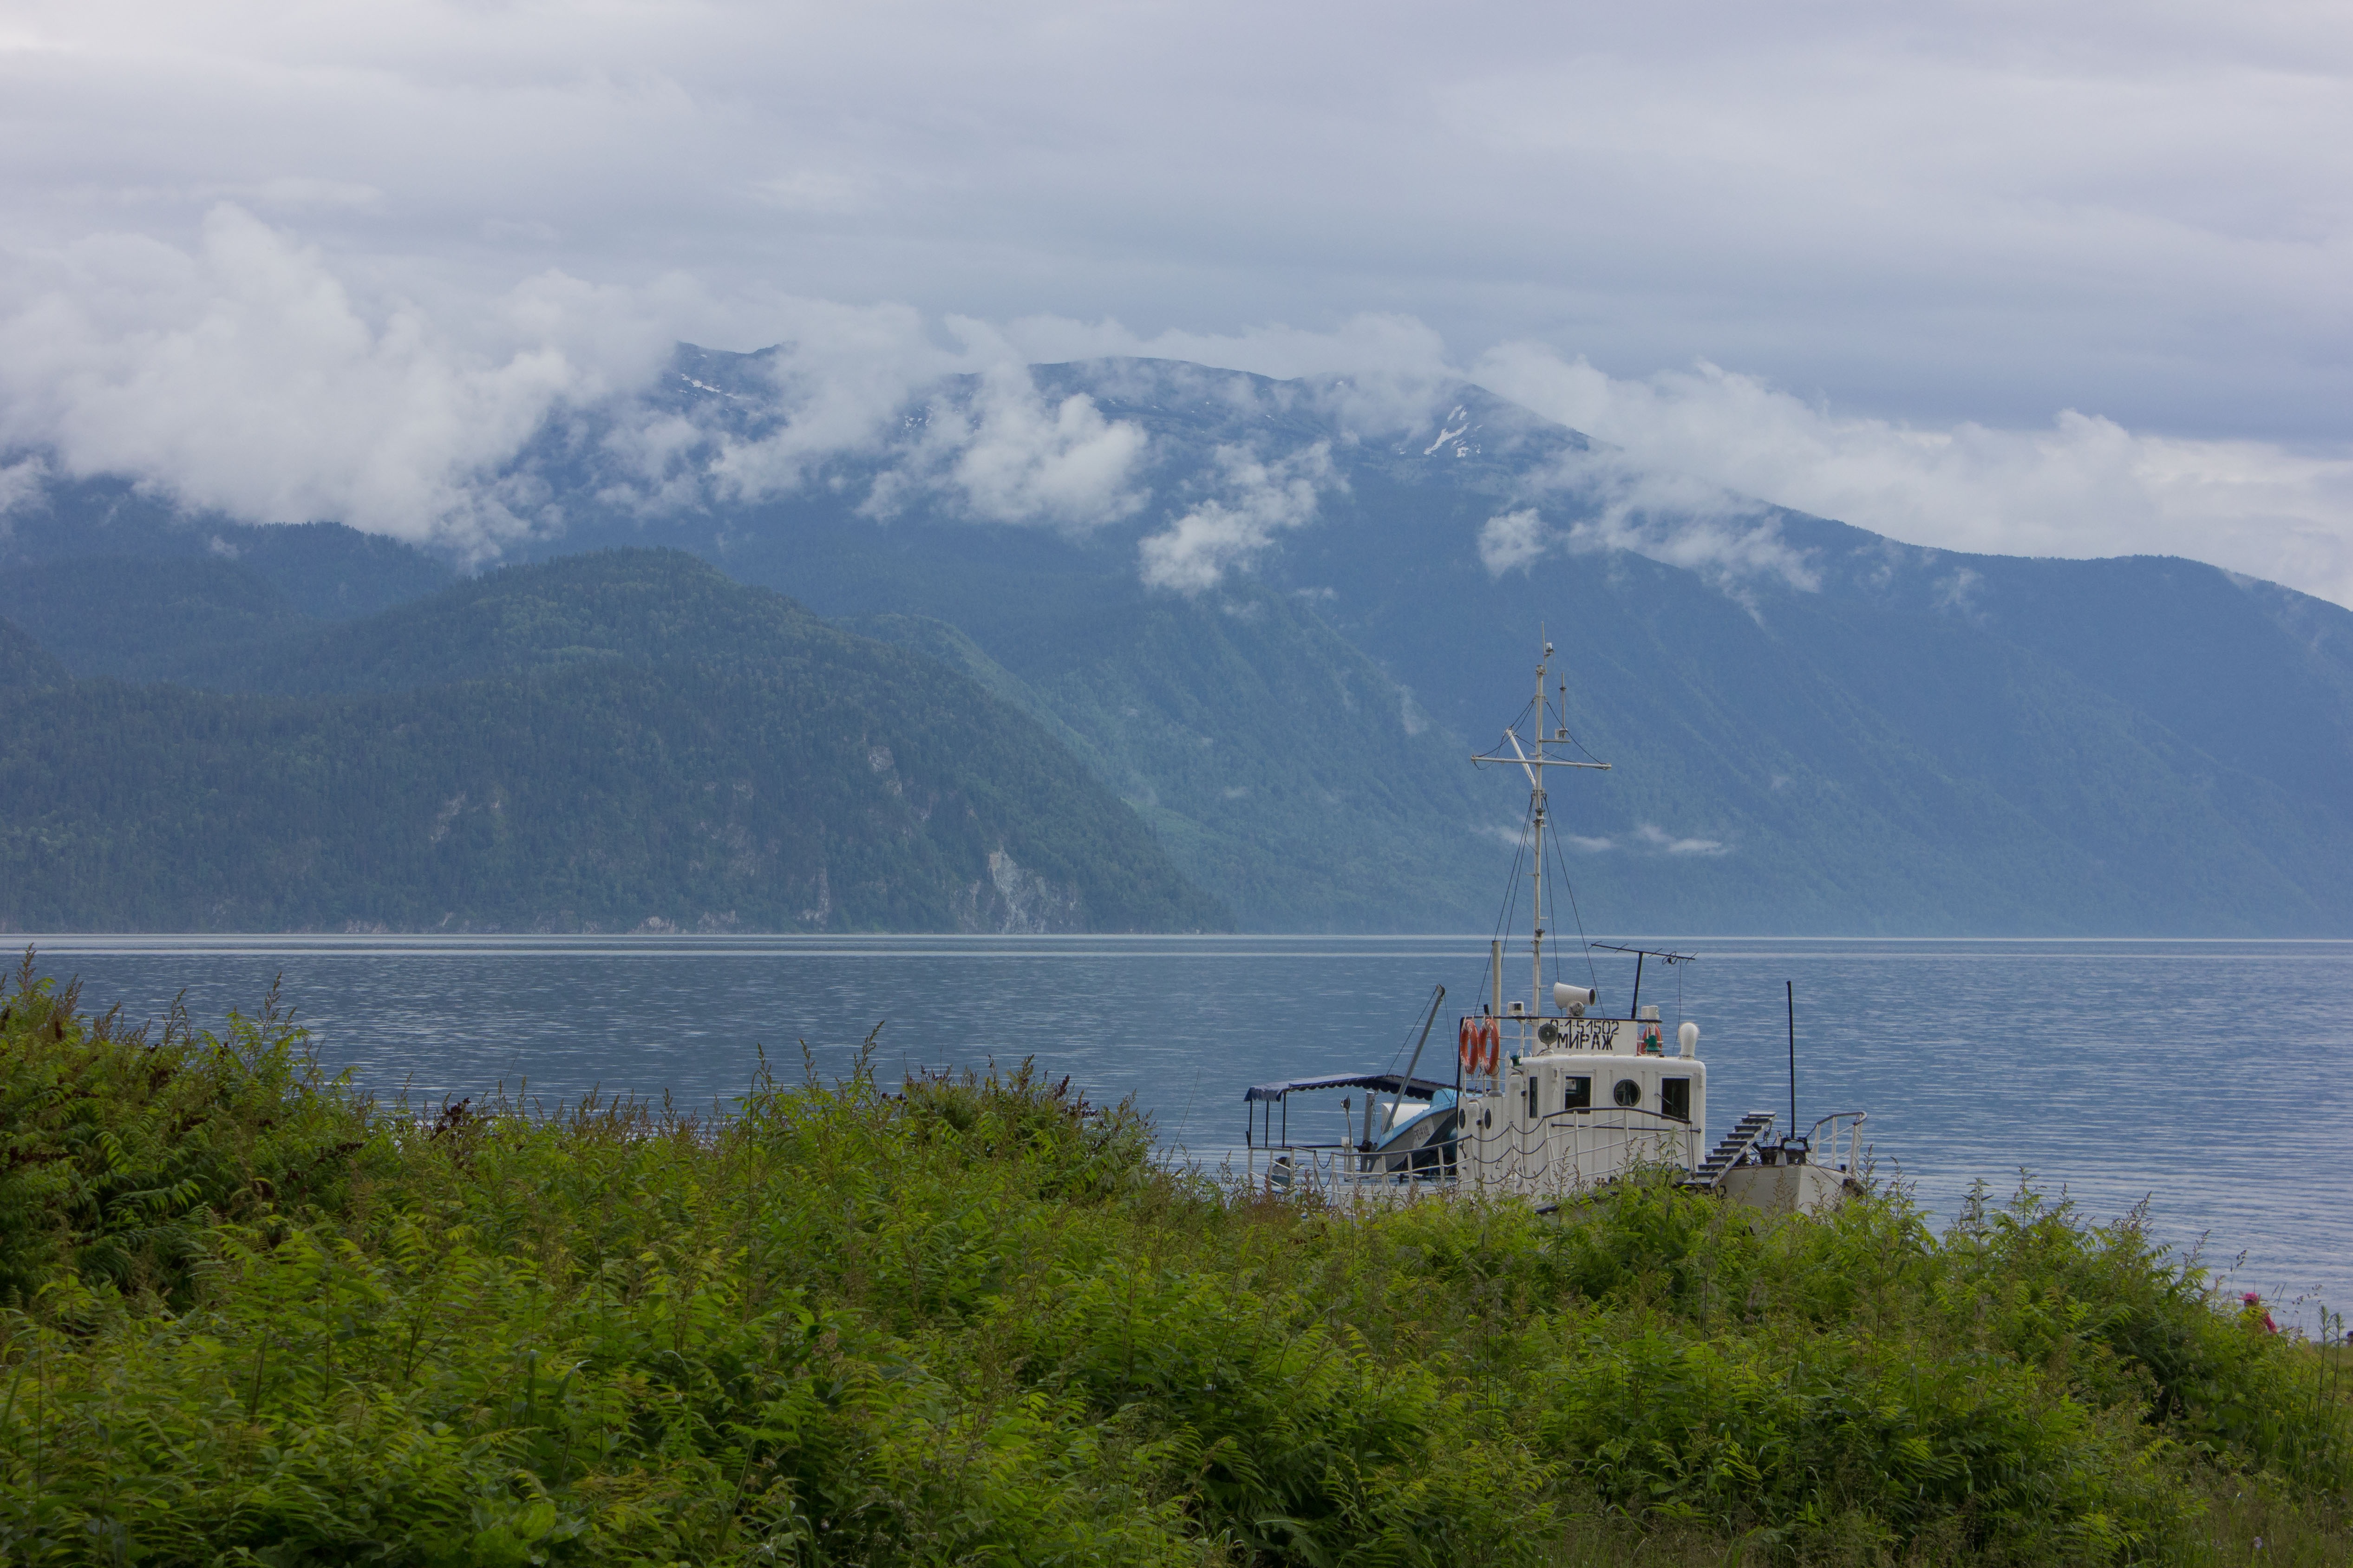
sea, coast, mountain, lake, mountain range, vehicle, bay, fjord, reservoir, mountains, russia, loch, lake teletskoye, landform, altai, geographical feature, atmospheric phenomenon